Cyril King

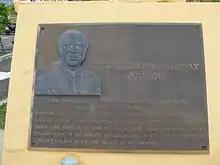
Plaque commemorating King at the Cyril E. King Airport

Cyril Emanuel King (April 7, 1921 – January 2, 1978) was an American politician who served as the second elected Governor of the United States Virgin Islands from 1975 until his death in 1978.